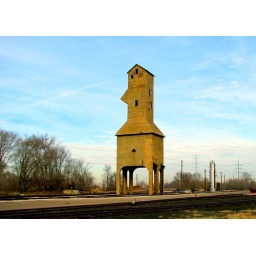
Some old structure in Council Bluffs, IA. I think it was used to load railroad cars with corn.